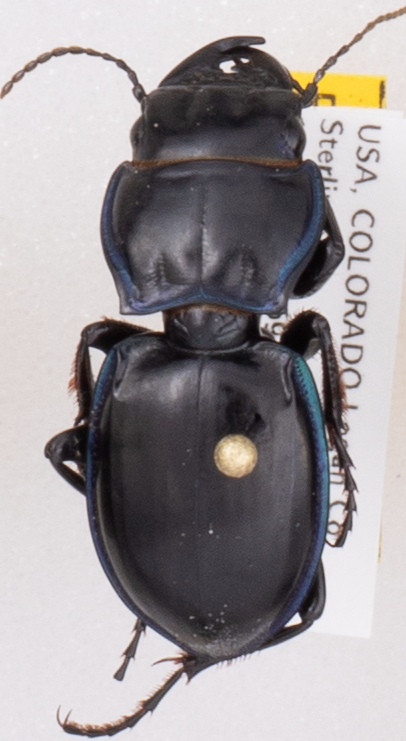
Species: Pasimachus elongatus
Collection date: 2018-07-26
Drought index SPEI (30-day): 0.188
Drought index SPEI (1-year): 0.248
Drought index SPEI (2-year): -0.362